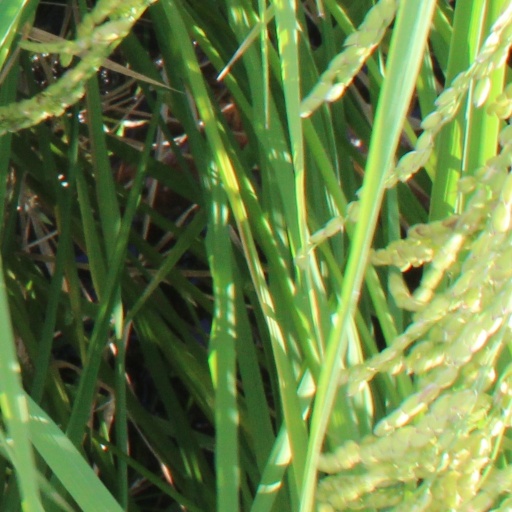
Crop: rice